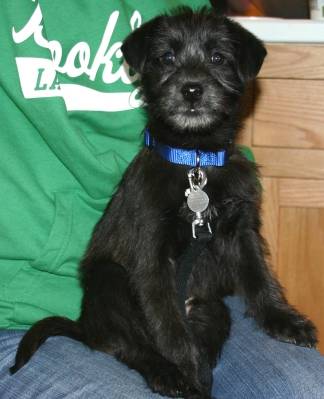
Label: dog